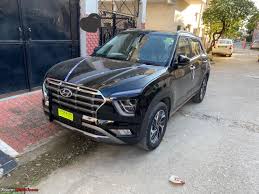
Label: noambulance